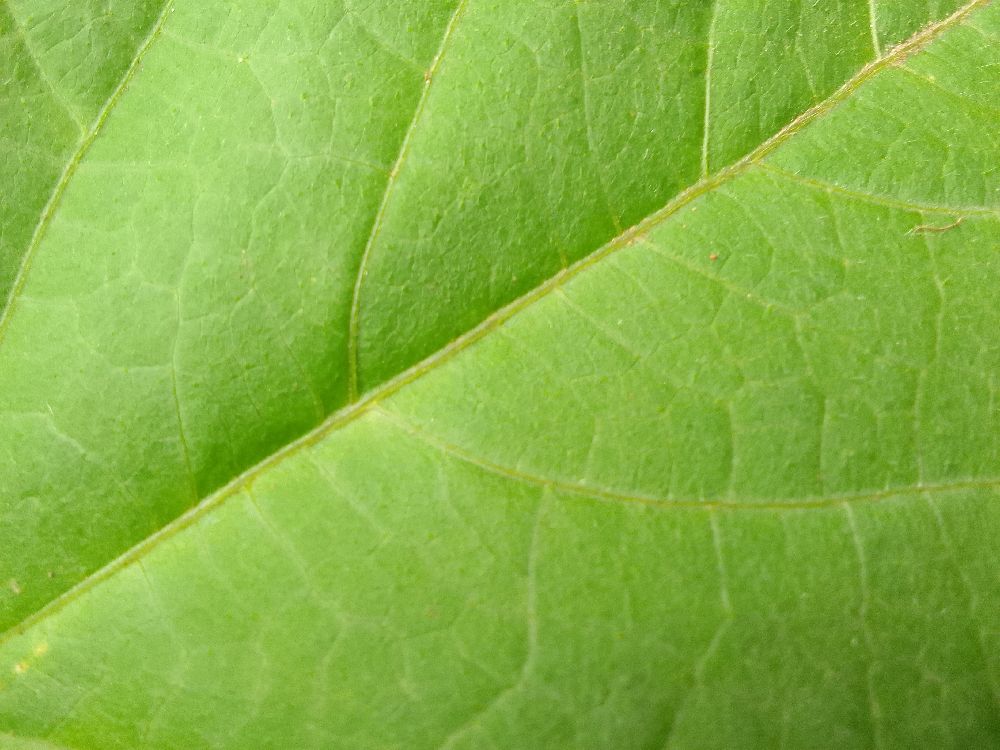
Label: healthy